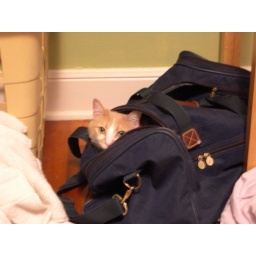
cat in bag is always cute